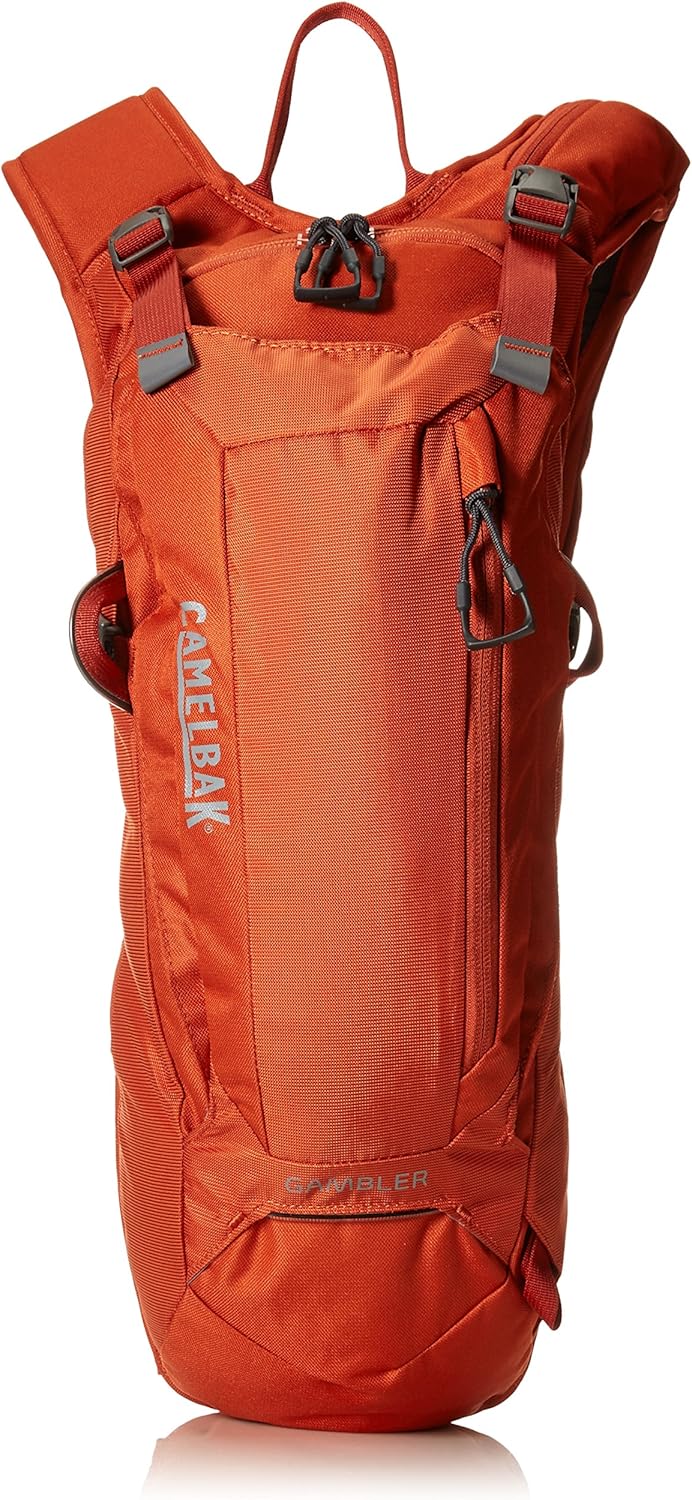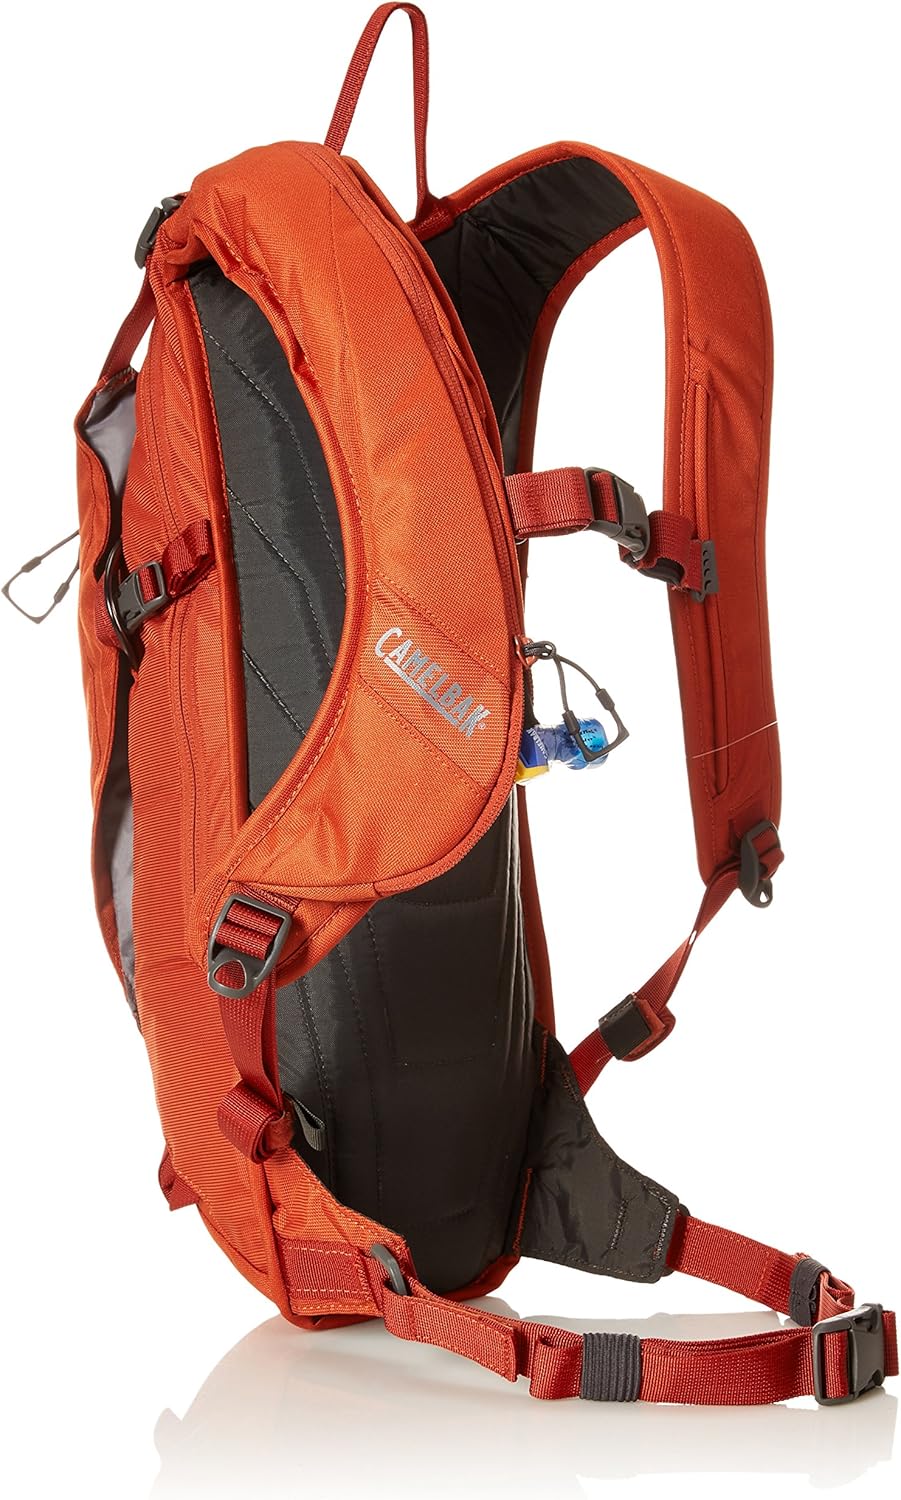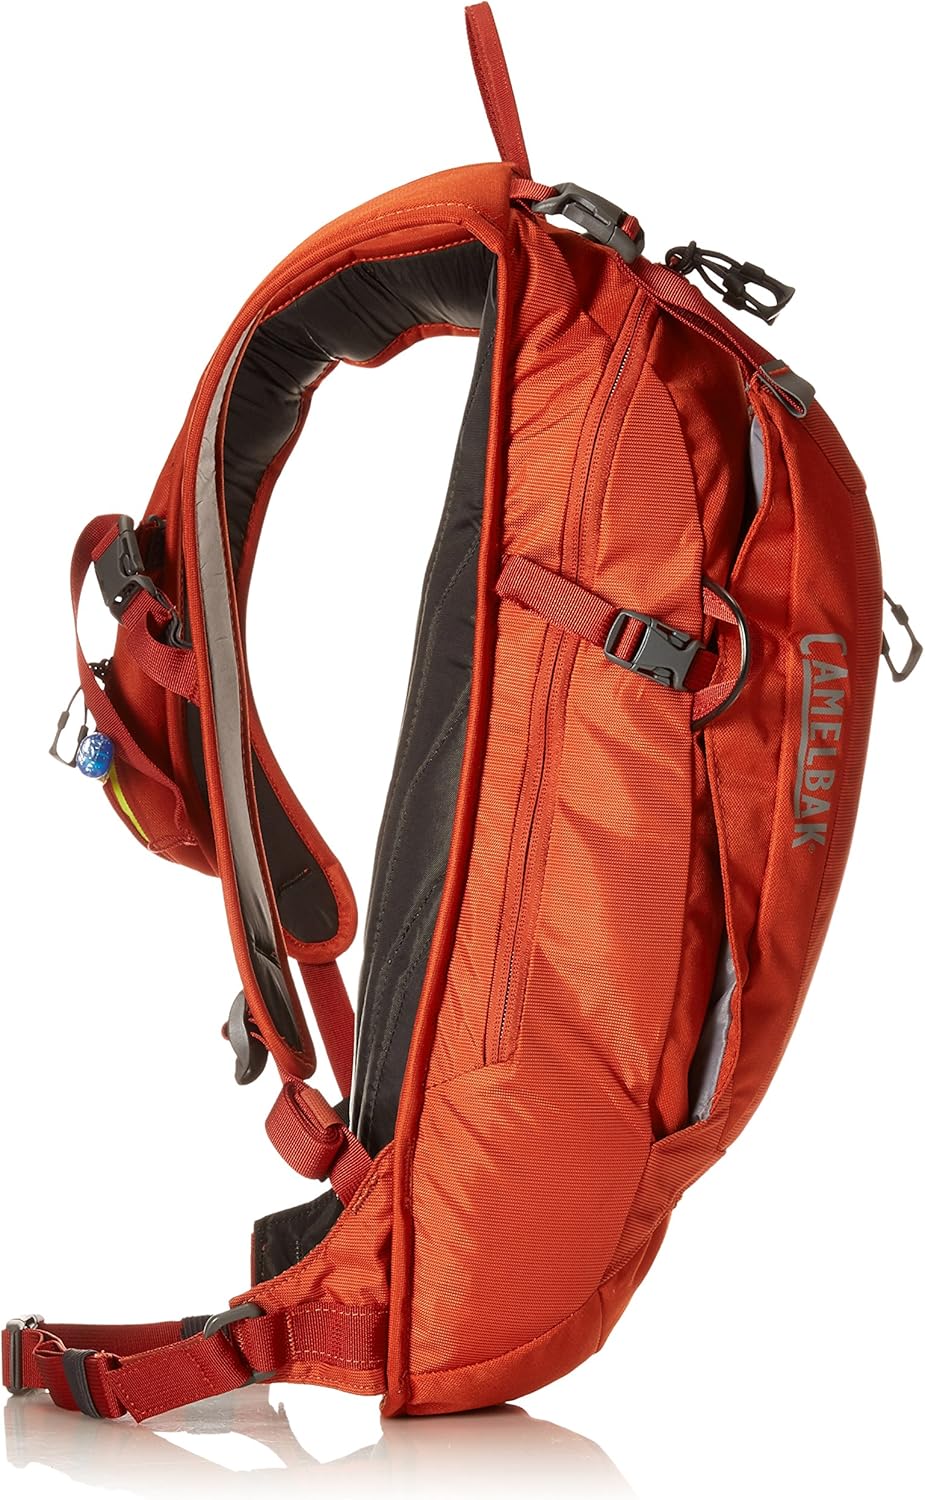
CamelBak 2016 Gambler Ski Hydration Pack
Category: Sports & Outdoors
Easy in, easy out: shovel, probe, skins and 3 liters of hydration all fit in this low-profile pack. The Gambler is designed to keep things light and fast, but carries enough supplies for a full day on the mountain. The Therminator harness keeps your drinking tube insulated from the elements and the dedicated pockets keep your ivy gear handy. We've also added a tuck able external gear loop and made sure all of the zipper pulls and clasps are glove-friendly, so you won't waste time fumbling to get at your gear.
Features: Comfortably carry shovel, avalanche probe, skins and 3L of water in a low-profile pack | Pack Features external shovel carry, helmet carry, skins pocket, internal shovel handle and probe pocket, removable waste belt | Therminator Harness insulates your water from the cold | Designed to carry helmet, shovel, probe, skins, multi-tool, snack, phone, wallet, keys | CamelBak Got Your Bak Lifetime Guarantee: If we build it, we'll Bak it for the life of the product